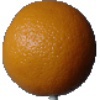
Label: orange